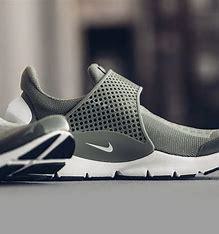
Brand: Nike
Model: Sock Dart